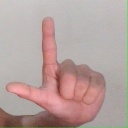
अक्षर: ल